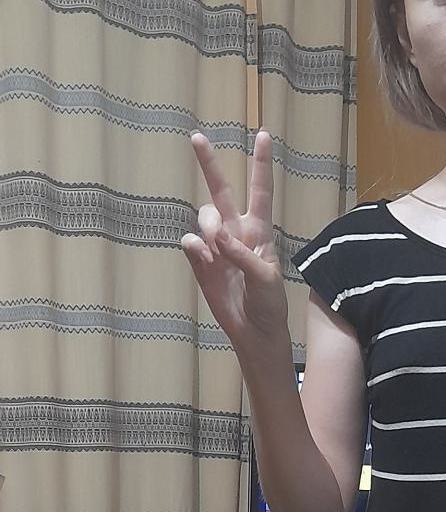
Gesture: peace